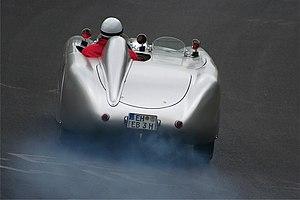
Herbert-Élie « Émile » Cornet, habitant de Charleroi et fils d'un émailler de Gosselies, mort en décembre 1963, est un pilote automobile belge sur circuits.